Alec Cameron (academic)

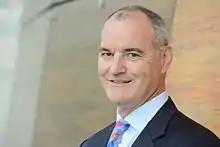
Cameron in September 2016

Alexander (Alec) John Cameron (born 5 February 1963) is an Australian engineer and university administrator, currently serving as Vice-Chancellor and President of RMIT University.